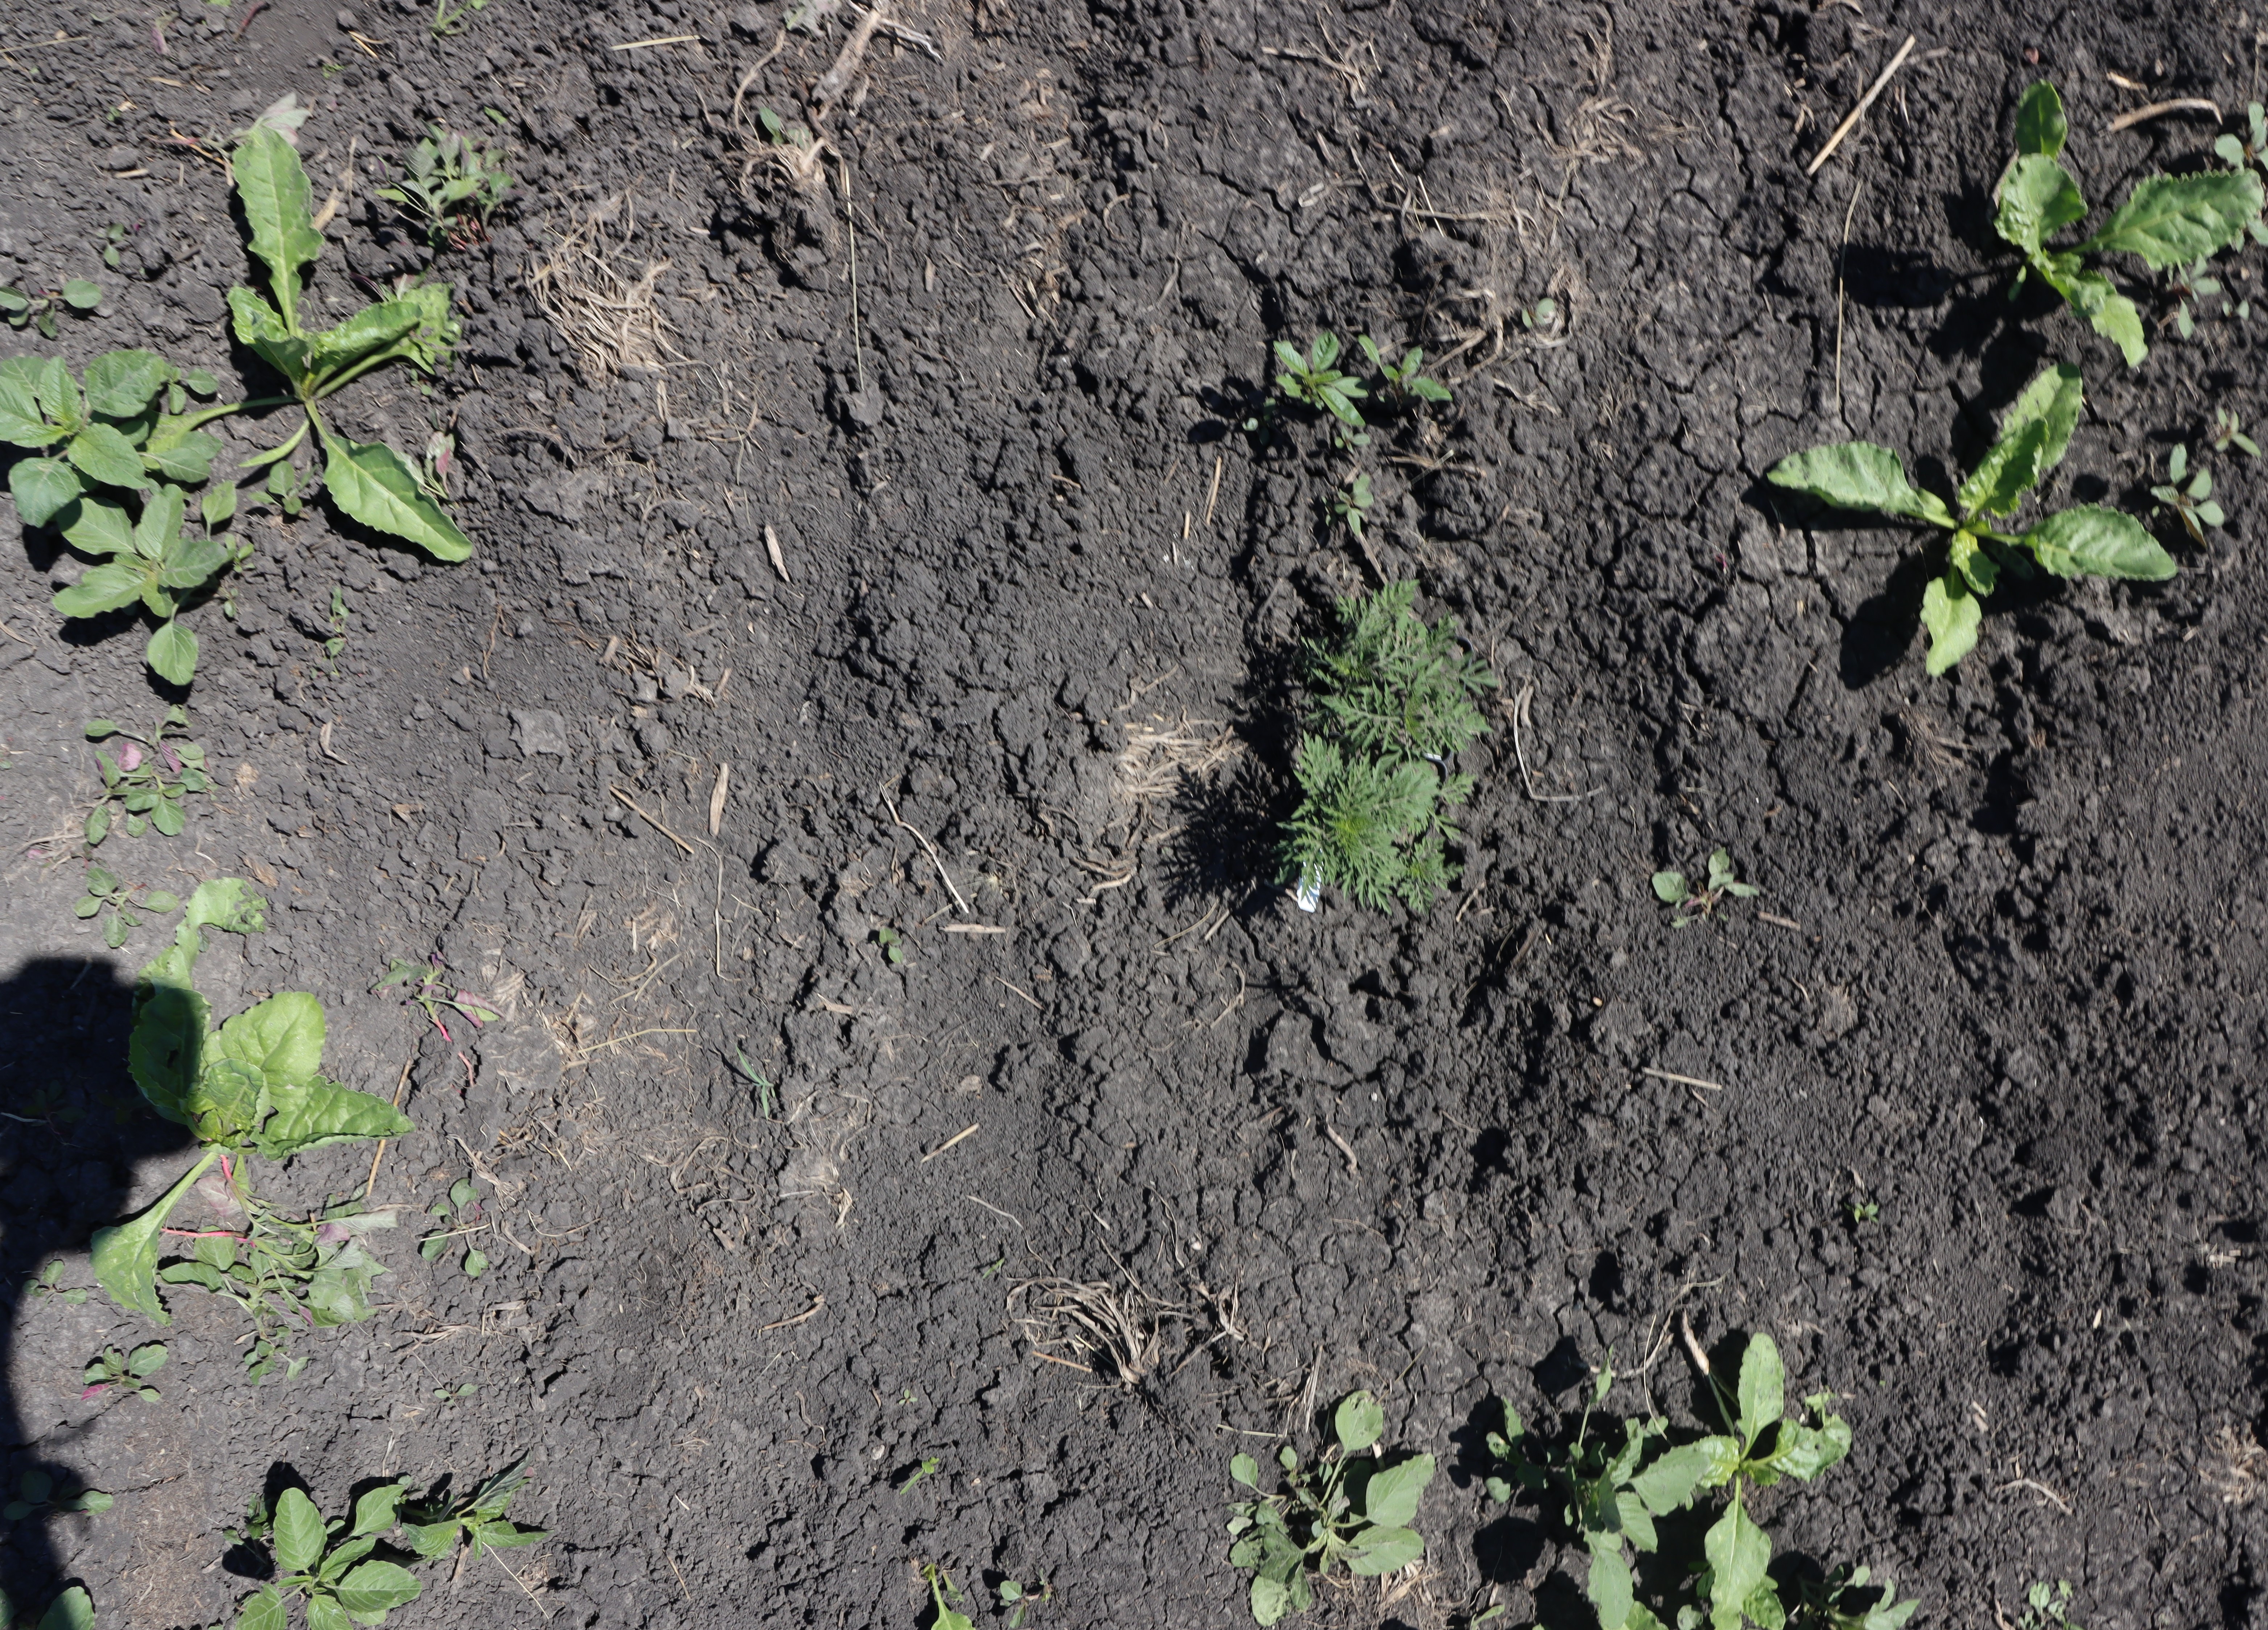
Crop: Sugar beet
Objects: Ragweed, Ragweed, Sugar beet, Sugar beet, Sugar beet, Sugar beet, Sugar beet